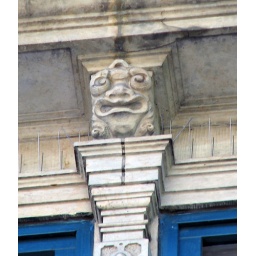
Built from 1910 -1911 as an art trading house in Hamburg, this building is covered with Green Men.